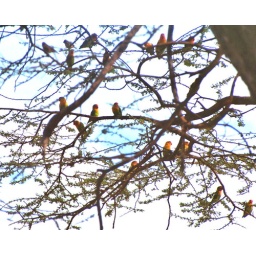
Love birds in a tree